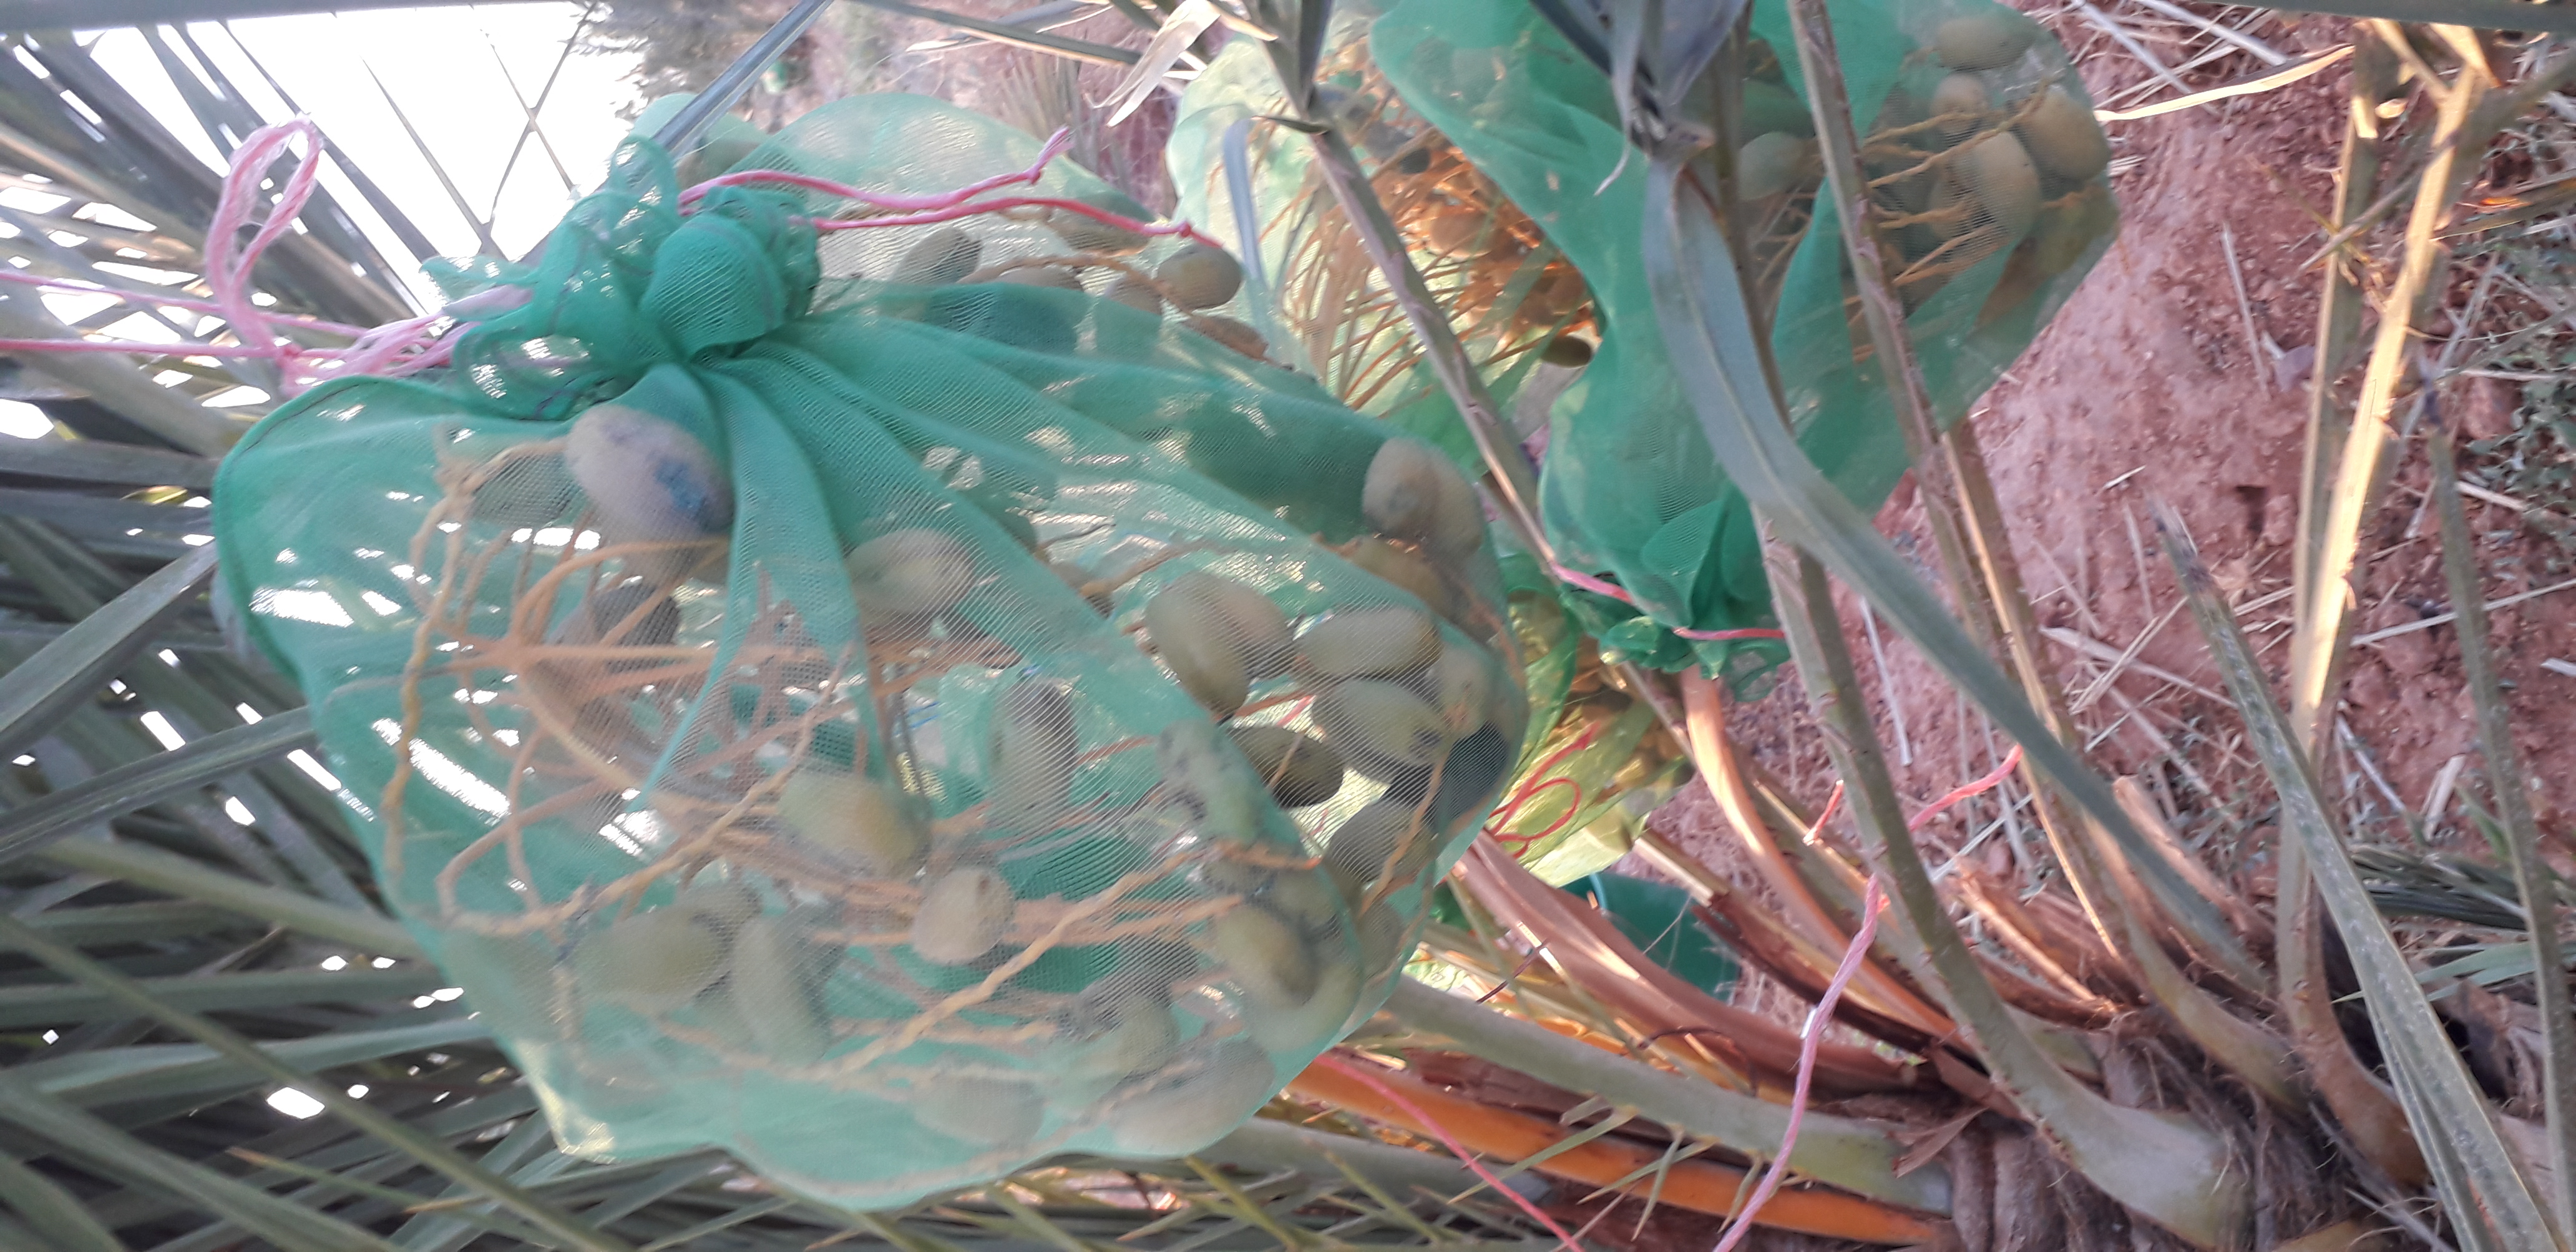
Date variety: Boumajhoul